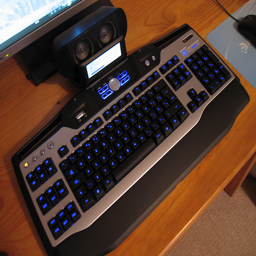
A desktop computer keyboard on top of a desk.
The backlit keyboard and speakers of a computer
A computer keyboard has illuminated keys and other features.
A computer keyboard with lit up blue keys.
a backlit computer keyboard sitting on a desk